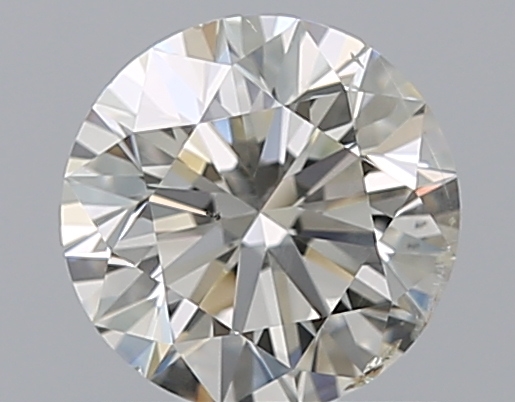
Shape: round
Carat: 0.7
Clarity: SI2
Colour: K
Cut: EX
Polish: EX
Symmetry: EX
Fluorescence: N
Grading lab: GIA
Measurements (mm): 5.66 x 5.68 x 3.52